Ulan (film)

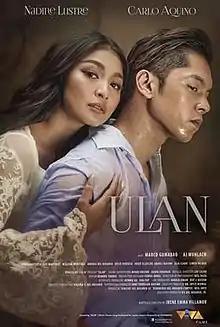
Theatrical release poster

Ulan is a 2019 Filipino romantic drama film written and directed by Irene Villamor, starring Carlo Aquino and Nadine Lustre. The film, which uses elements of magic realism in its storytelling, is a coming-of-age story about a young woman named Maya, who grew up alternately fascinated and fearful of the rain, stalked by storms and the “tikbalang” (the half-horse, half-human creature).